Uncanny Stories (magazine)

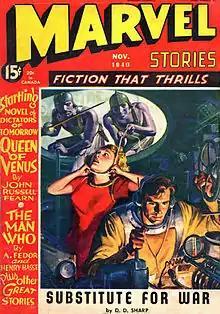
Cover of the November 1940 issue of "Marvel Science Stories"; art is by J.W. Scott

Although science fiction had been published before the 1920s, it did not begin to coalesce into a separately marketed genre until the appearance in 1926 of "Amazing Stories", a pulp magazine published by Hugo Gernsback. After 1931, when "Miracle Science and Fantasy Stories" was launched, no new science fiction magazines appeared until August 1938, when Abraham and Martin Goodman, two brothers who owned a publishing company with multiple imprints, launched "Marvel Science Stories". The Goodmans' magazines included several "weird-menace" pulps—a genre known for incorporating sex and sadism, with story lines that placed women in danger, usually because of a threat that appeared to be supernatural but was ultimately revealed to be the work of a human villain. The influence of the "sex and sadism" side of the Goodman's portfolio of magazines was apparent in "Marvel Science Stories": it was not strictly a weird-menace pulp, but authors were sometimes asked to add more sex to their stories than was usual in the science fiction field at the time.